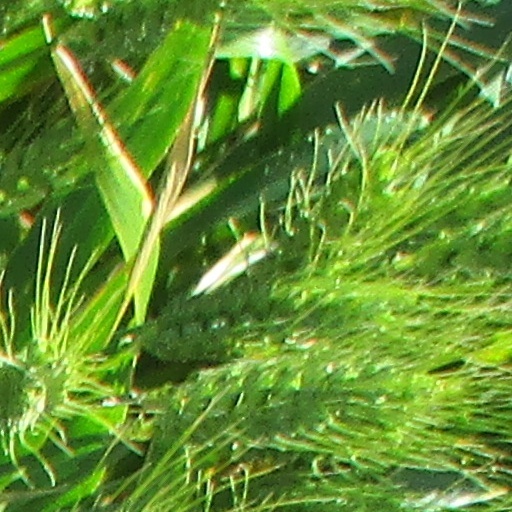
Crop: wheat